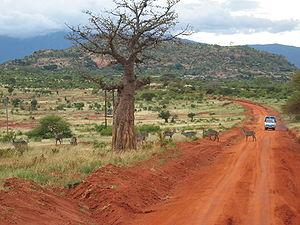
La Massaï blanche est un film allemand sorti en 2005 réalisé par Hermine Huntgeburth et inspiré d’une histoire vraie tirée du livre à succès de Corinne Hofmann.